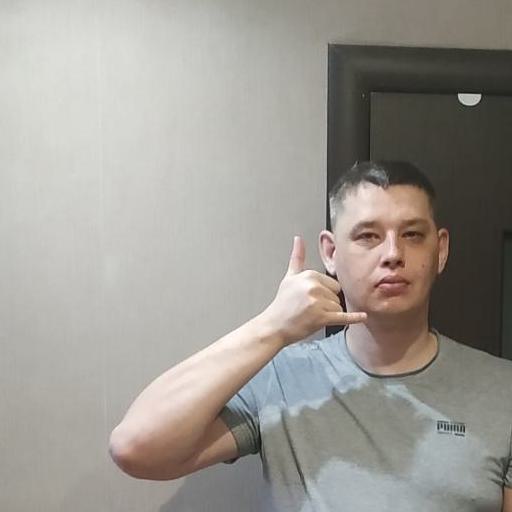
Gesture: call